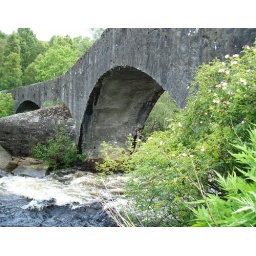
water under the bridge